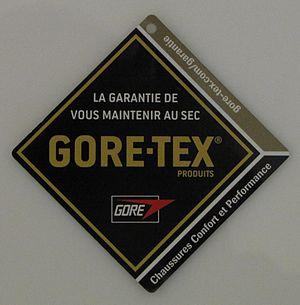
Le logo du produit de Gore-Tex.
Le Gore-Tex, ou goretex, est une marque de membrane imperméable à l'eau mais laissant passer la vapeur d'eau brevetée par la société W.L. Gore & Associates en 1970. Il est composé de polytétrafluoroéthylène étiré, aussi connu sous la marque Téflon.
On trouvera ci-dessous une liste de découvertes, d'inventions et d'innovations faites par accident, à la suite d'un concours imprévu de circonstances ou par hasard – ce qu'il est devenu courant d'appeler, sous l'influence du livre de Royston Roberts, Serendipity: Accidental Discoveries, les découvertes et inventions faites par sérendipité.